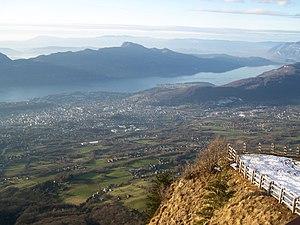
Panoramique sur Aix-les-Bains et le lac du Bourget, vus depuis le Mont Revard en Savoie.
Le mont Revard est un sommet du département français de la Savoie s'élevant à 1 563 mètres d'altitude à la Tour de l'Angle Est, dans les contreforts septentrionaux du massif des Bauges. Il domine la région d'Aix-les-Bains et du lac du Bourget. La partie supérieure de la montagne est un plateau constitué, comme la plupart des sommets des Préalpes, de calcaire urgonien. La montagne est intégrée à plusieurs zones naturelles d'intérêt écologique, faunistique et floristique. Des espèces végétales et animales rares résident en effet dans ses forêts. En raison de sa richesse naturelle et son histoire, le site est reconnu à l'échelle nationale.